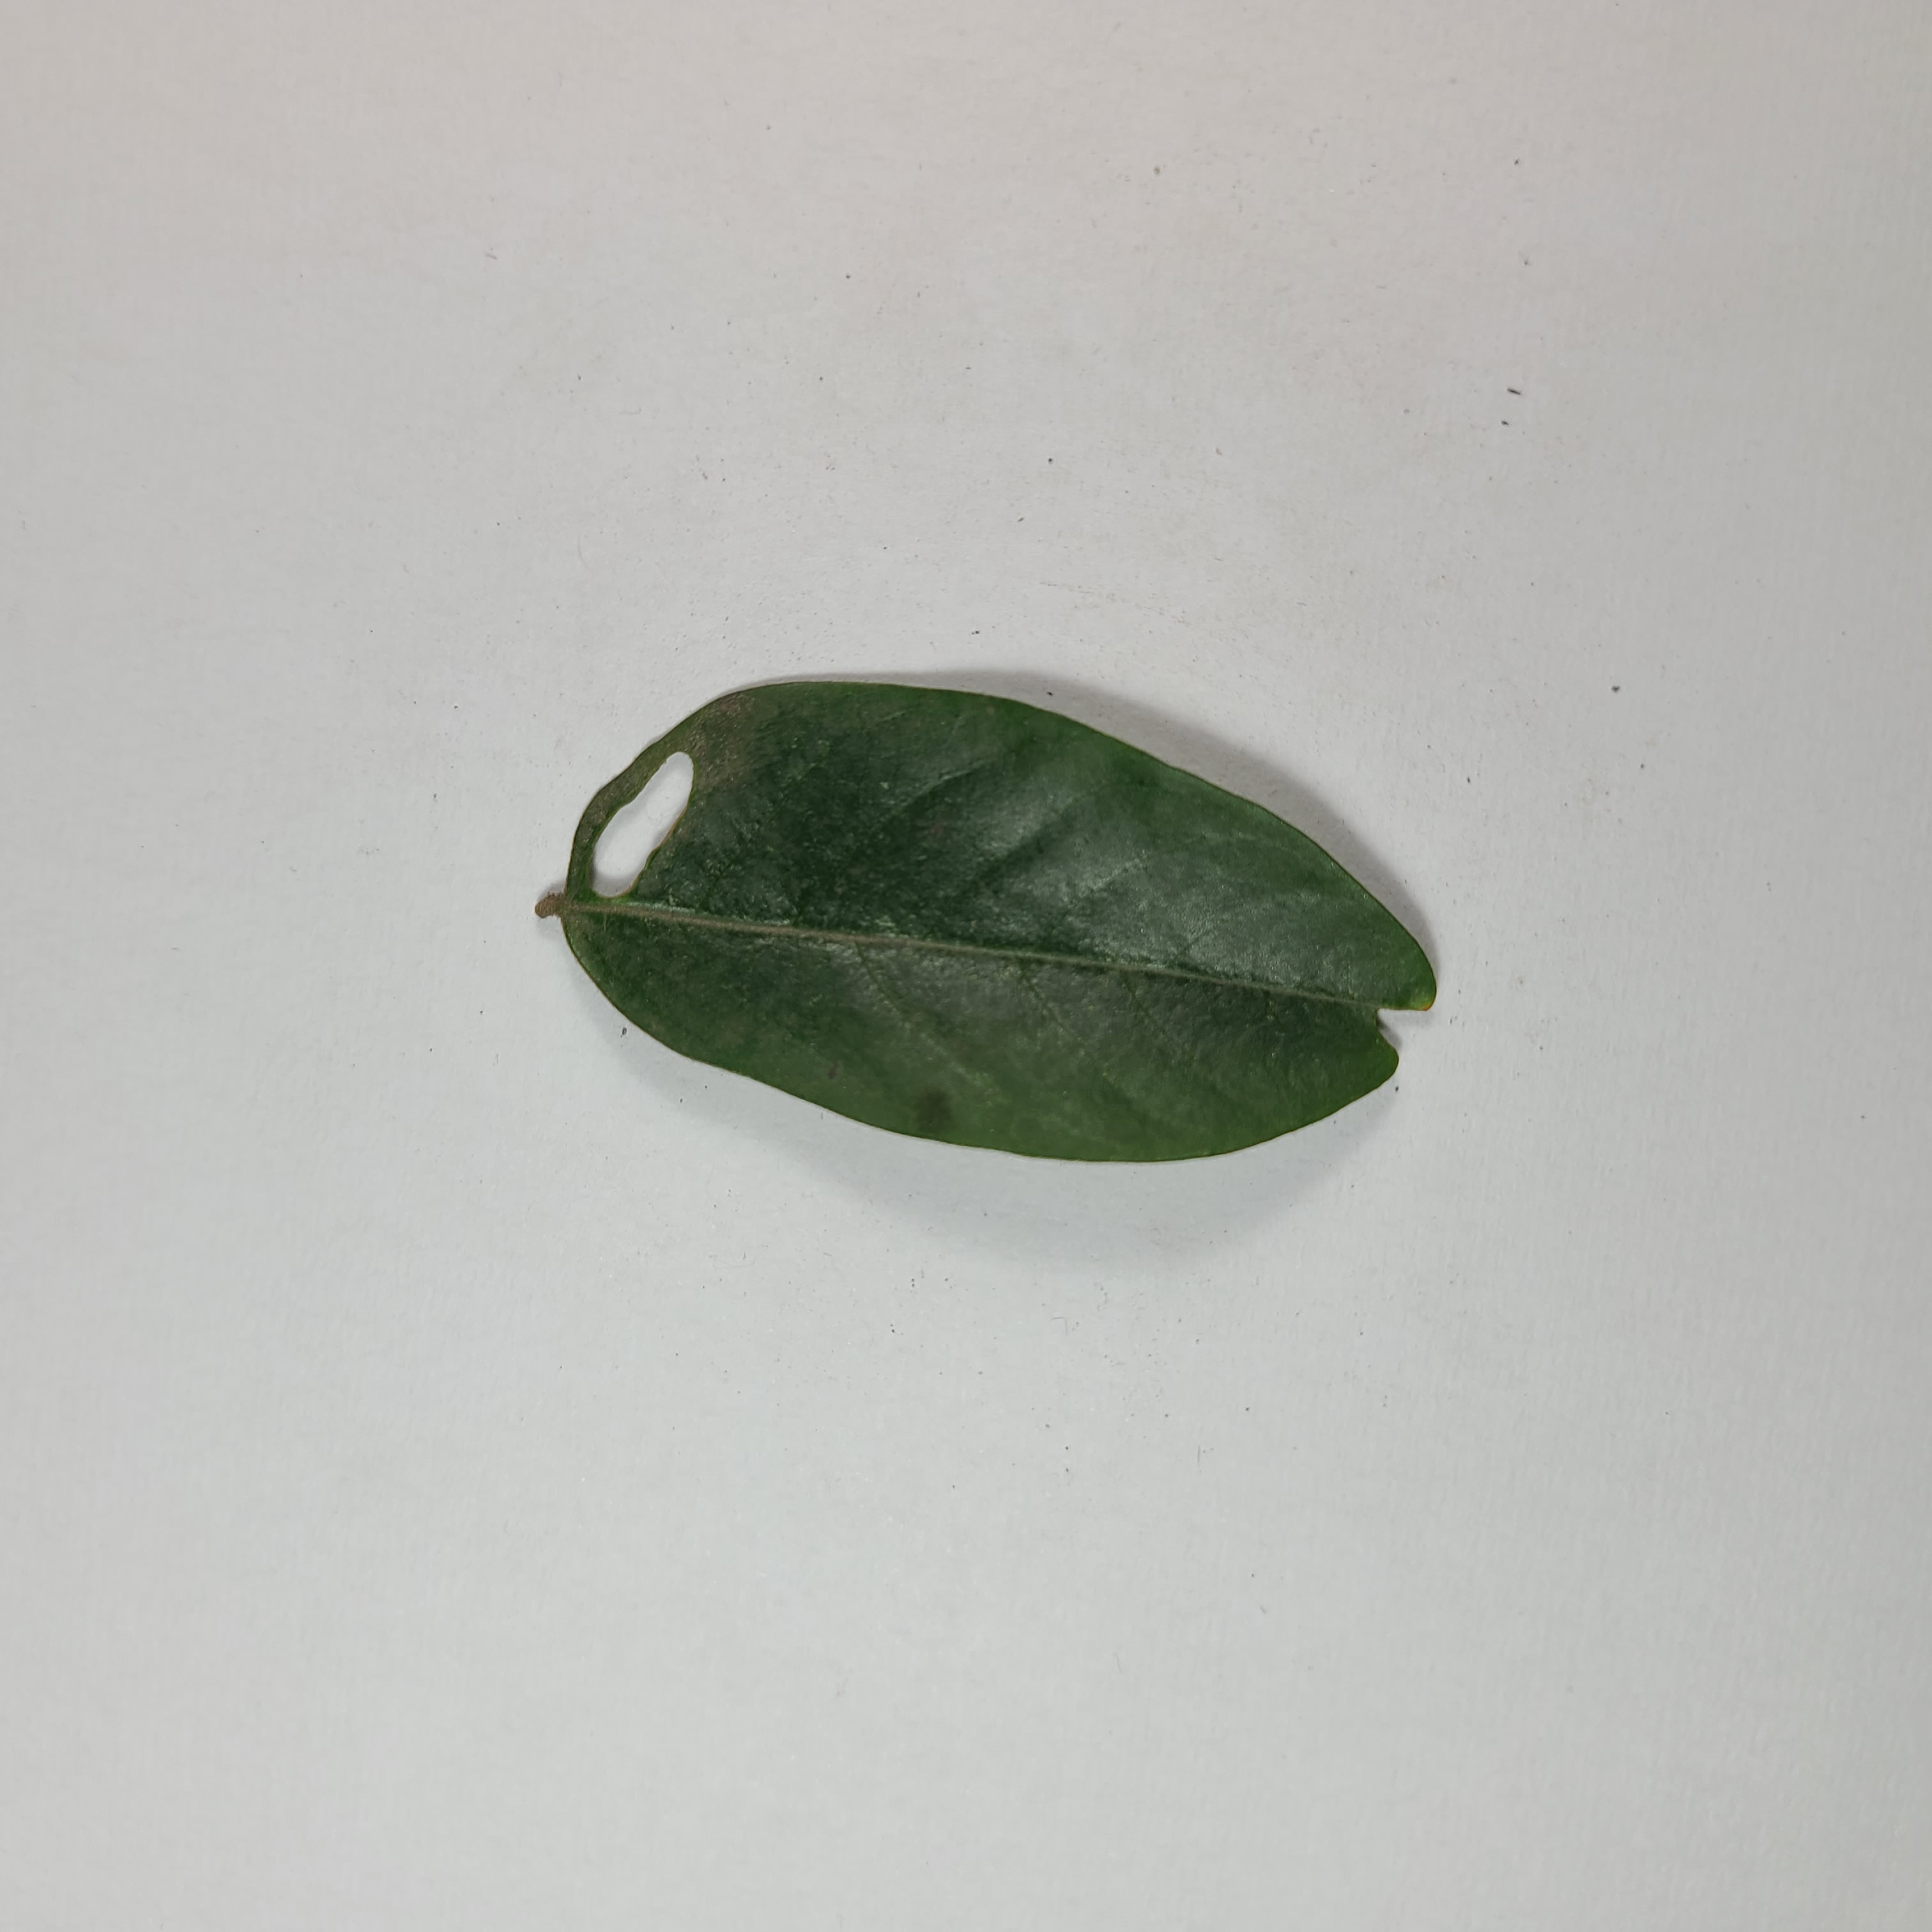
Label: Insect Hole leaves